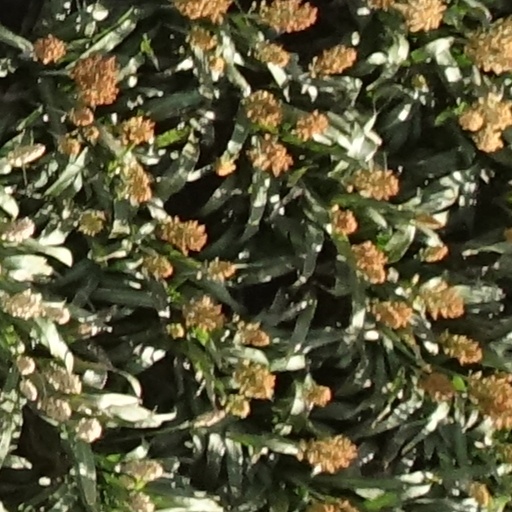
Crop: sorghum